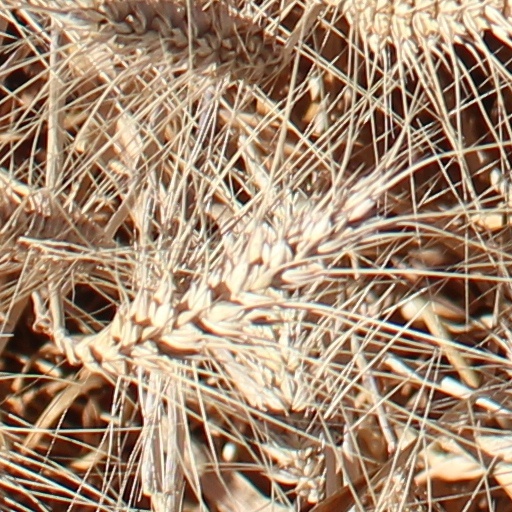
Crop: wheat